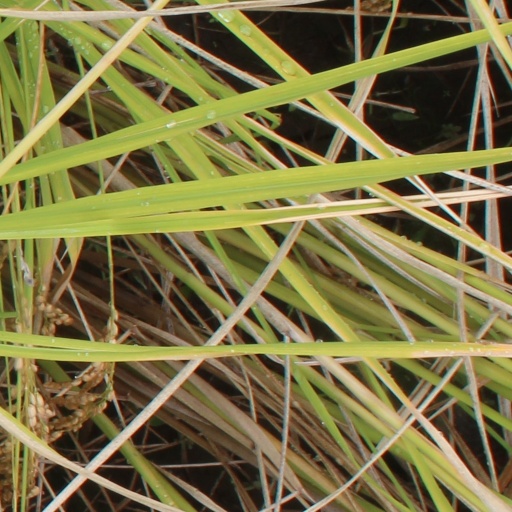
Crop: rice